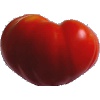
Label: Tomato 3